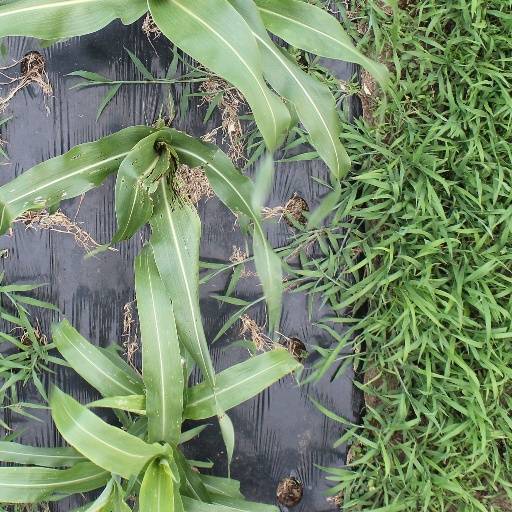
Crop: sorghum